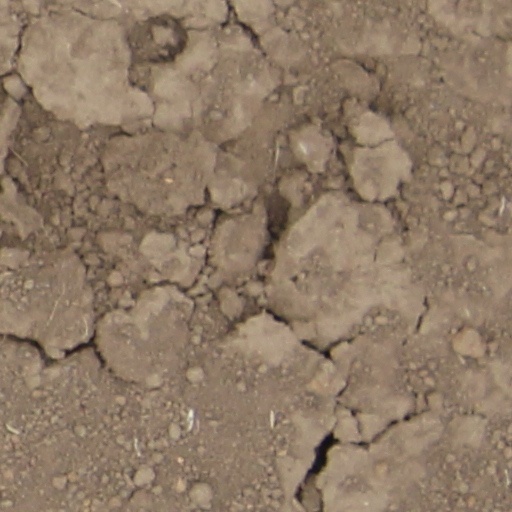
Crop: wheat